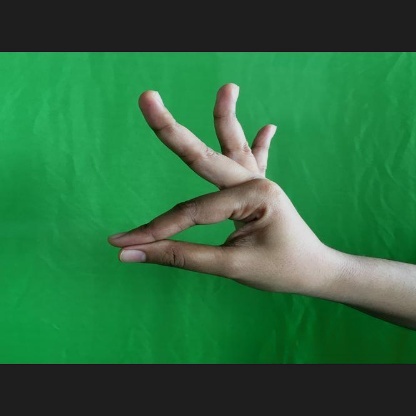
Mudra: Hamsasyam